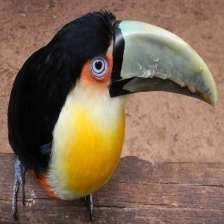
Species: TOUCHAN
Scientific name: RAMPHASTIDAE
ImageNet parent category: toucan